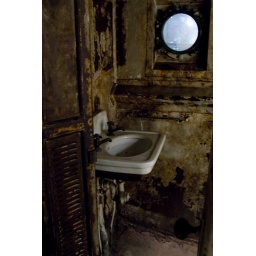
Inside the 'Frying Pan', a raised boat that sunk and left under water for a long while